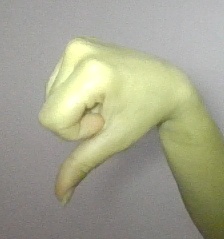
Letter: waw